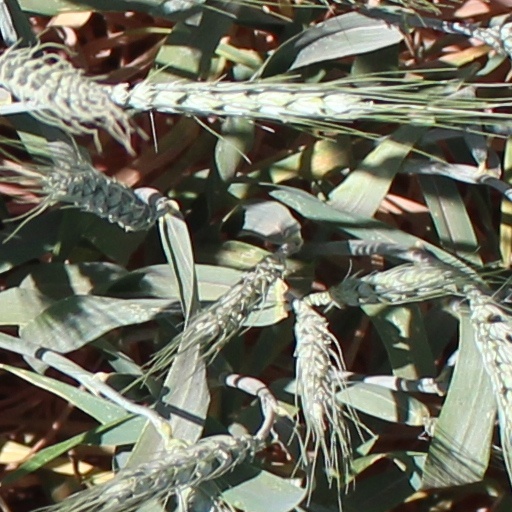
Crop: wheat